List of mayors of Portsmouth

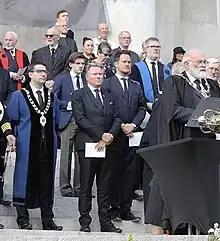
The robes of The Council on show at the city's memorial service for Elizabeth II in 2022. The red alderman's robe is at the back, The Deputy Lord Mayor's on the left, The mourning gown at the front and councillors robe behind the Lord Mayor.

The Lord Mayor has two sets of robes, the first worn for the most important civic occasions is a set made of black silk damask trimmed with heavy gold lace detailing and the city's coat of arms embroidered in gold on the back. It is nearly identical to the set worn by the Lord Chancellor. The second set of robes is scarlet with fur trimming, this is worn on less formal occasions, such as full council meetings. Both of these robes are worn with a lace jabot and cuffs with white cotton gloves and a feather plumed tricorne hat.